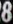
Number: 8